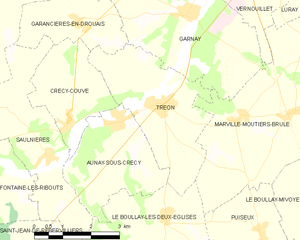
Carte de Tréon et des communes limitrophes.
Tréon est une commune française située dans le département d'Eure-et-Loir en région Centre-Val de Loire.